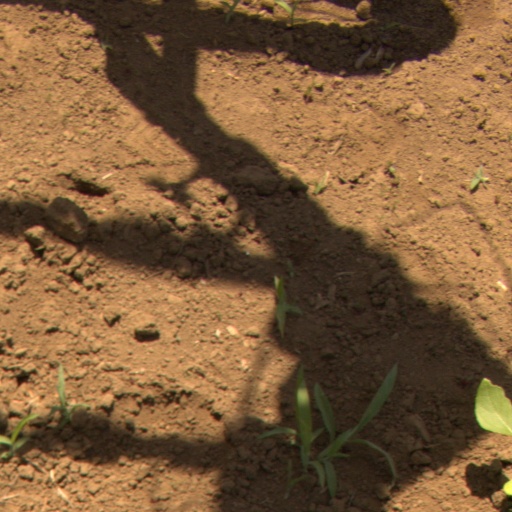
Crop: Jerusalem artichoke